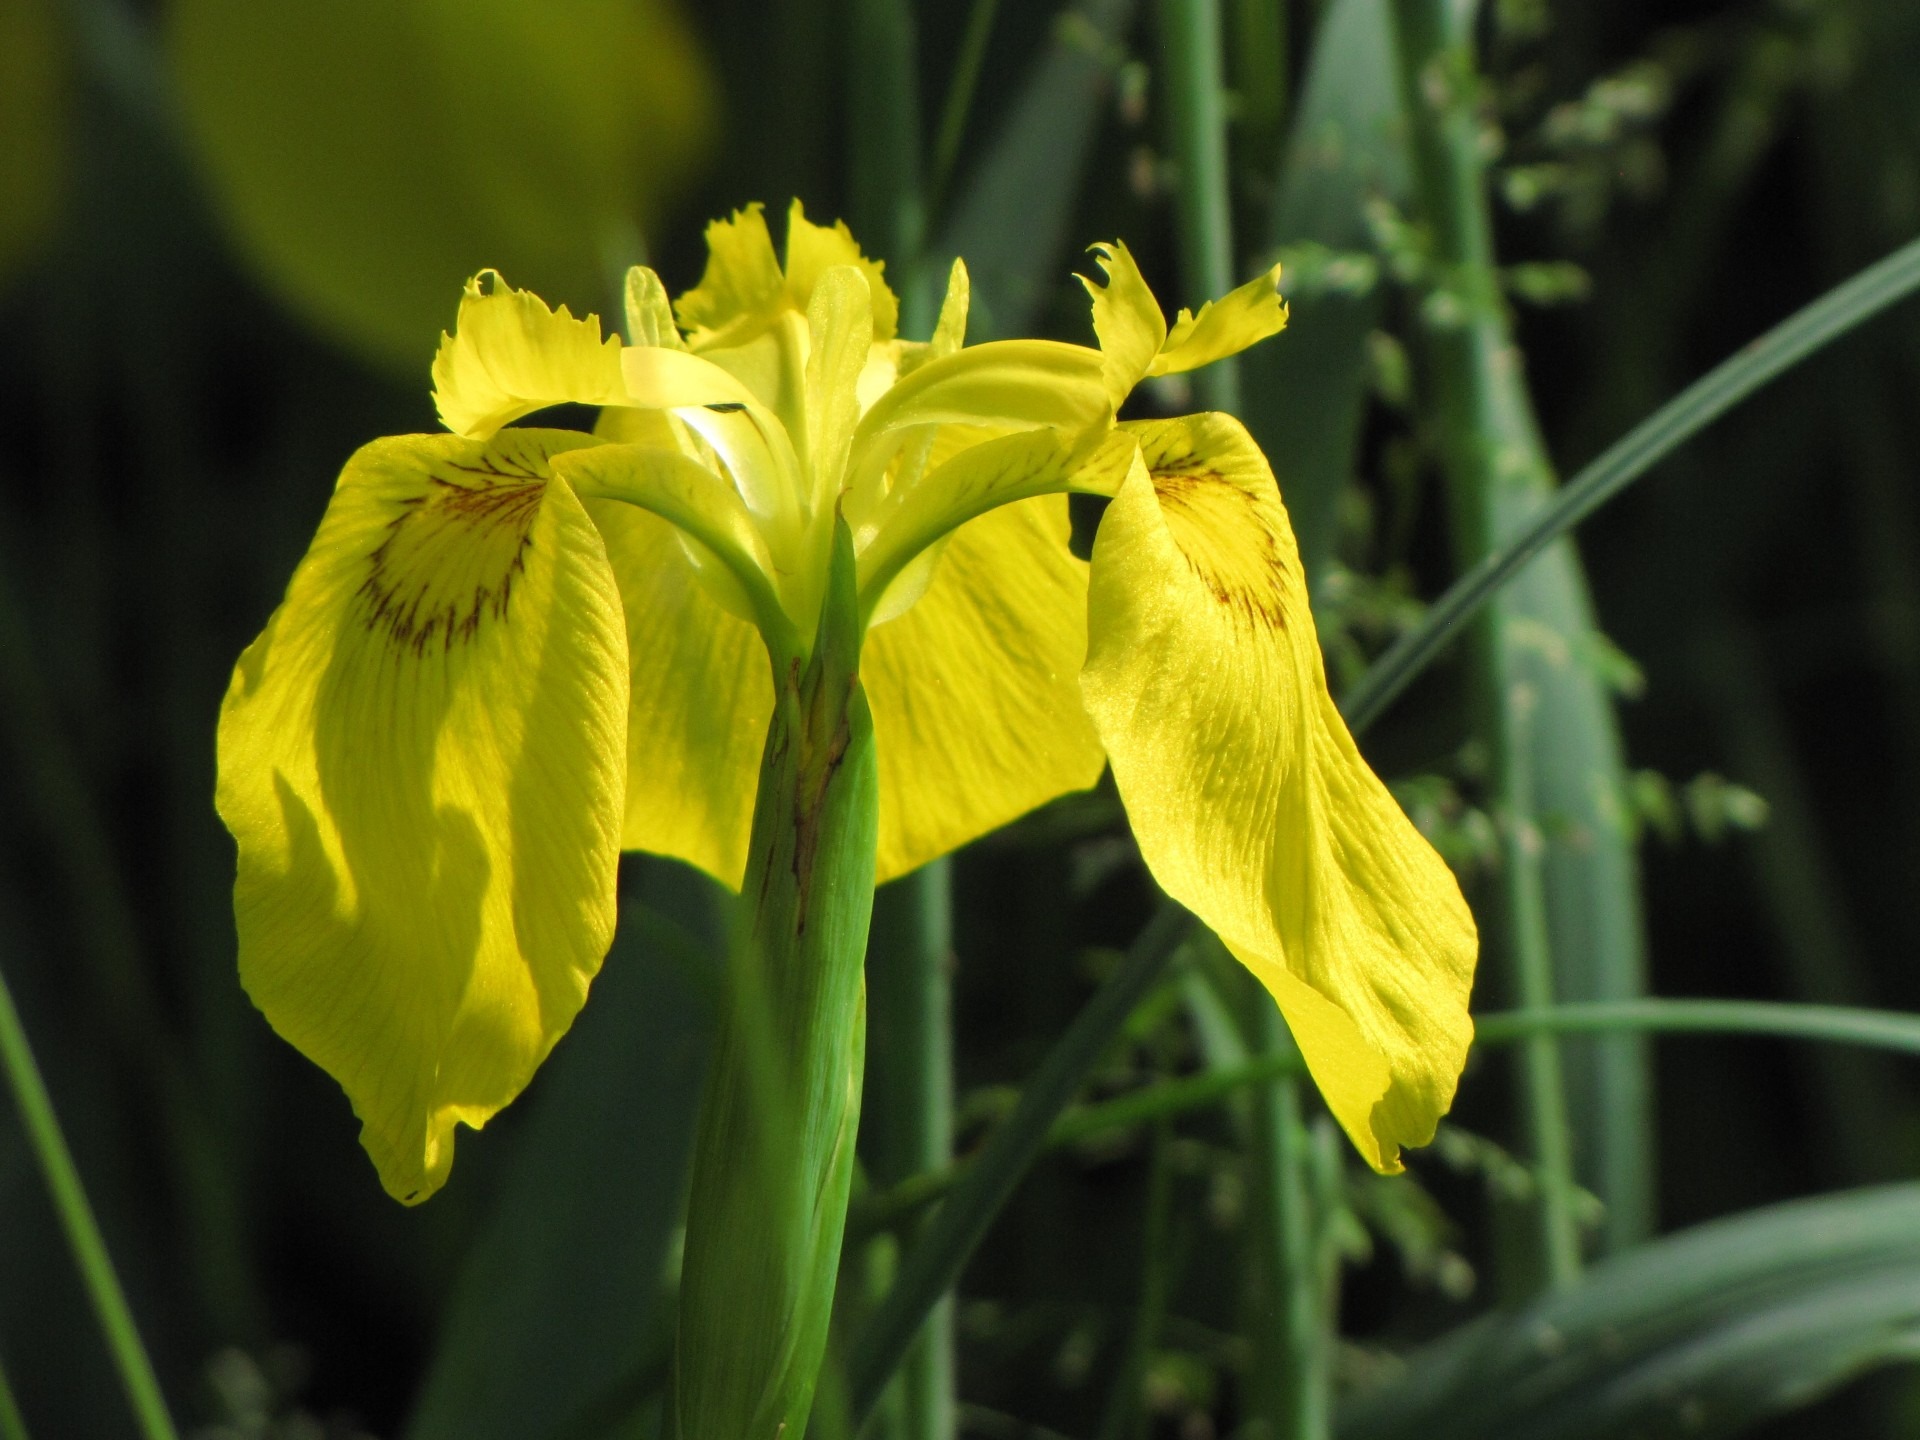
nature, blossom, plant, stem, leaf, flower, petal, bloom, floral, environment, green, herb, natural, botany, yellow, agriculture, flora, botanical, wildflower, outdoors, vegetation, iris, eye, horticulture, organic, macro photography, flowering plant, plant stem, land plant, iris family